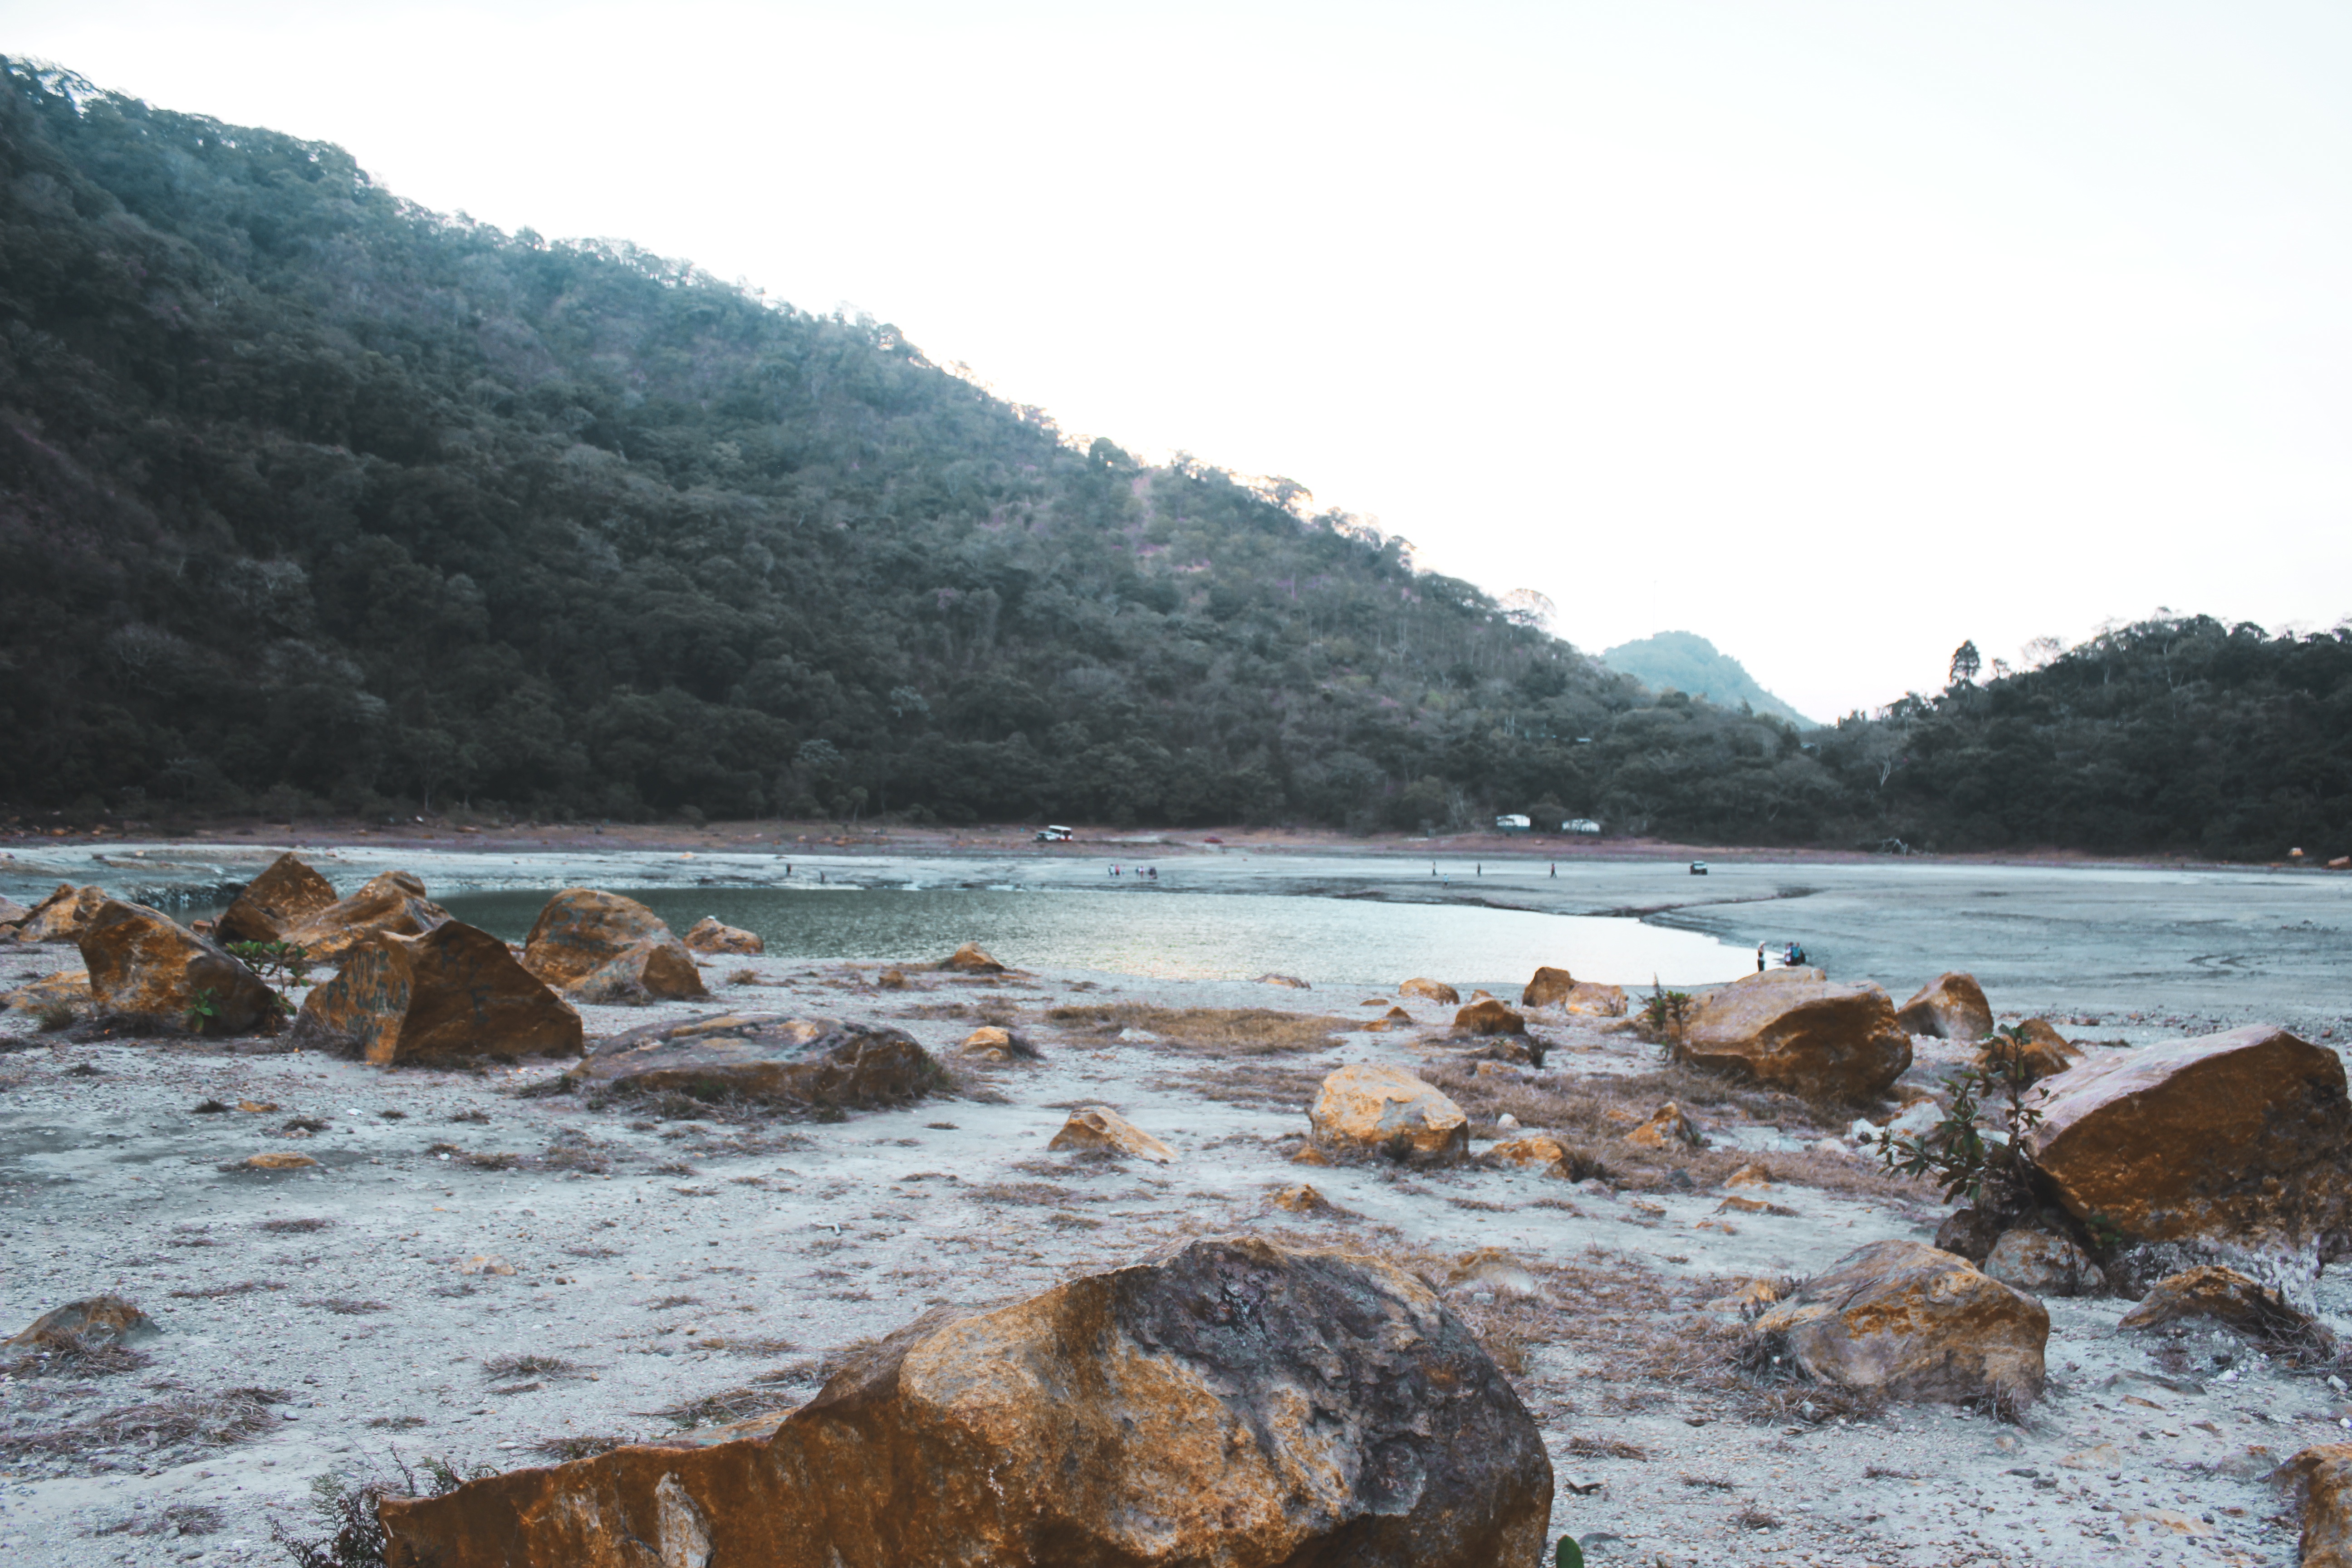
beach, sea, coast, water, rock, wilderness, mountain, snow, winter, shore, wave, lake, river, cove, bay, rapid, reservoir, body of water, loch